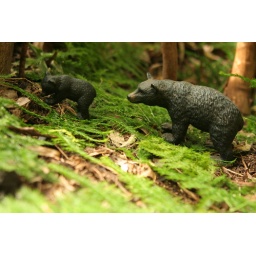
Simulated wildlife photography using small plastic toy animals (Schleich) - all in the name of fun.